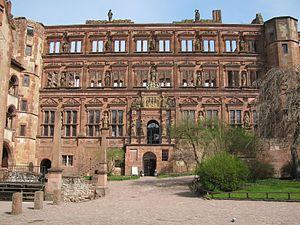
Othon-Henri de Wittelsbach est le dernier représentant des branches de Palatinat et de Bavière-Landshut de la maison de Wittelsbach, par ses deux grands-pères Philippe Ier du Palatinat et Georges de Bavière. Il a été duc de Neubourg puis électeur palatin. Converti à la Réforme, il favorise l'essor du luthéranisme dans ses États et dans l'Empire. C'est également un prince éclairé, mécène et collectionneur d'art, bibliophile consommé et amateur d'occultisme et d'alchimie, quoique piètre gestionnaire et homme d'État.